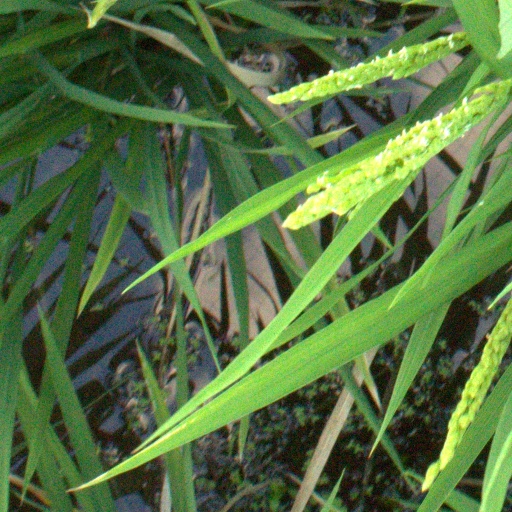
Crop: rice